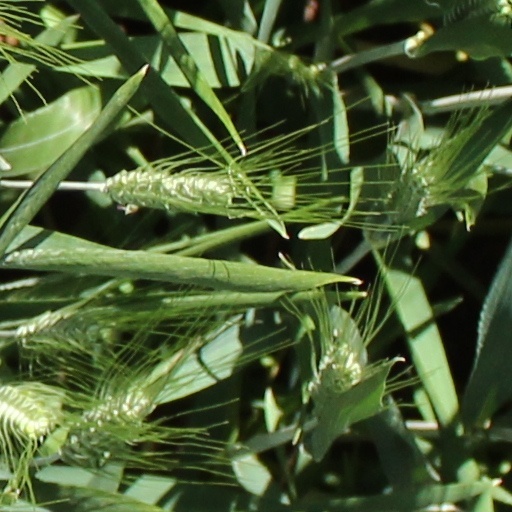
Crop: wheat